You Might as Well Live

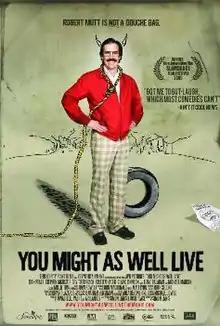
Film poster

You Might As Well Live is a 2009 Canadian comedy film directed by Simon Ennis. The film stars Joshua Peace as Robert Mutt, an unsuccessful slacker who has just been released from the hospital following a suicide attempt and is on a quest to transform his life after experiencing a vision of baseball legend Clinton Manitoba telling him that the three keys to success in life are to "get money, a girlfriend and a championship ring." The film’s title comes from the poem "Resumé", by Dorothy Parker.